Ancient Egyptian trade

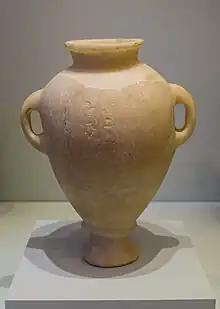
Egyptian alabaster amphora found in Katsambas-Poros, Crete in the context of 1400-1375 BC. It carries incised hieroglyphic inscriptions bearing the name of Pharaoh Tuthmosis III (1479 - 1425 BC) in two cartouches. ""The virtuous god Men-Heper-Re, Son of the Sun, Tuthmosis, the fair one in the transformations, Endowed with eternal life"". Heraklion Archaeological Museum

Shipbuilding was known to the Ancient Egyptians as early as 3000 BCE, and perhaps earlier. Ancient Egyptians knew how to assemble planks of wood into a ship hull, with woven straps used to lash the planks together, and reeds or grass stuffed between the planks helped to seal the seams. The Archaeological Institute of America reports that the earliest dated ship—75 feet long, dating to 3000 BCE—may have possibly belonged to Pharaoh Aha.